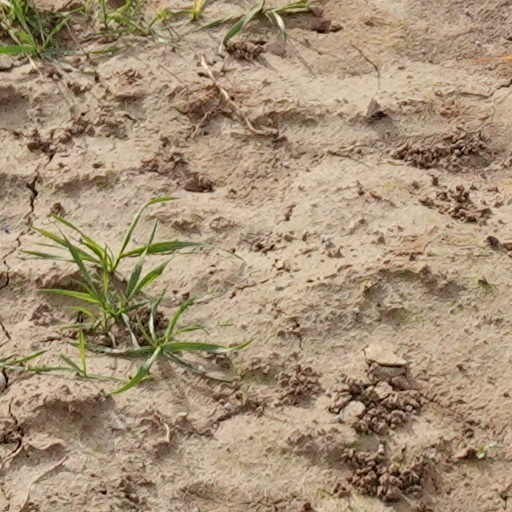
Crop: wheat